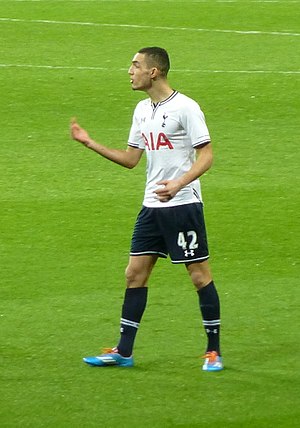
Nabil Bentaleb
Nabil Bentaleb er en algerisk fodboldspiller, der spiller som central midtbanespiller for Newcastle på lån fra tyske Schalke 04. Han har tidligere repræsenteret Tottenham.